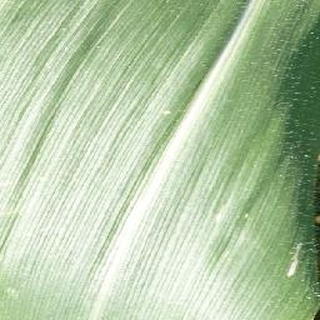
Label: healthy_corn